History of Scotland

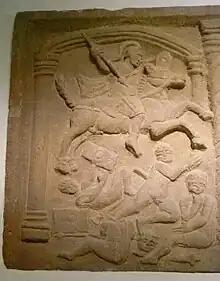
Roman cavalryman trampling conquered Picts, on a tablet found at Bo'ness dated to and now in the National Museum of Scotland

Of the surviving pre-Roman accounts of Scotland, the first written reference to Scotland was the Greek Pytheas of Massalia, who may have circumnavigated the British Isles of Albion (Britain) and Ierne (Ireland) sometime around 325 BC. The most northerly point of Britain was called "Orcas" (Orkney). By the time of Pliny the Elder, who died in AD 79, Roman knowledge of the geography of Scotland had extended to the "Hebudes" (The Hebrides), "Dumna" (probably the Outer Hebrides), the Caledonian Forest and the people of the Caledonii, from whom the Romans named the region north of their control Caledonia. Ptolemy, possibly drawing on earlier sources of information as well as more contemporary accounts from the Agricolan invasion, identified 18 tribes in Scotland in his "Geography", but many of the names are obscure and the geography becomes less reliable in the north and west, suggesting early Roman knowledge of these areas was confined to observations from the sea.